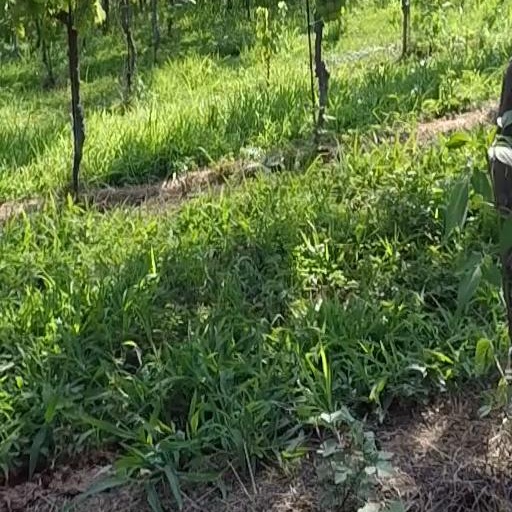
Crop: grape